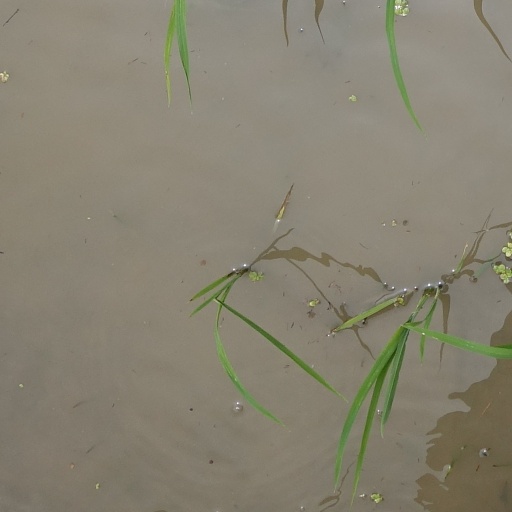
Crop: rice